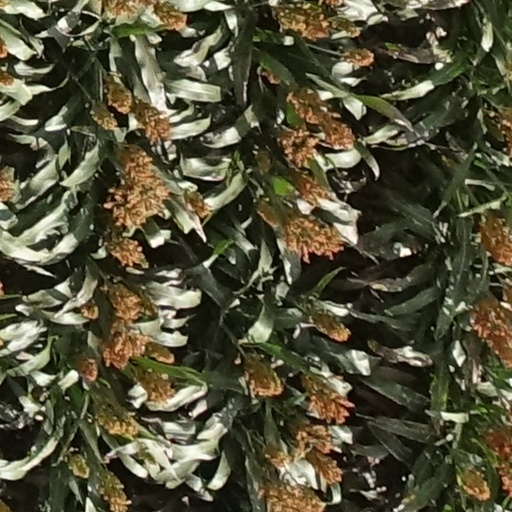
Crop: sorghum